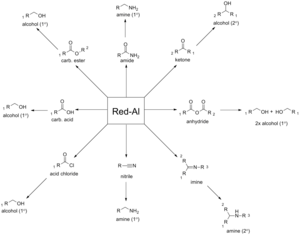
Le bis(2-méthoxyéthoxy)aluminohydrure de sodium, commercialisé sous les appellations Red-Al, Vitride et Synhydrid, est un composé organométallique de formule chimique NaAlH₂(OCH₂CH₂OCH₃)₂. Le nom Red-Al renvoie au fait qu'il s'agit d'un réducteur à base d'aluminium. Il est utilisé essentiellement comme réducteur en synthèse organique. Il présente un atome d'aluminium lié à deux ligands hydrure et deux alcoolates de 2-méthoxyéthanol CH₃OCH₂CH₂OH. Les solutions commerciales sont visqueuses et incolores ou légèrement tintées de jaune pâle. Elles se solidifient à basse température en formant une substance vitreuse pulvérisable qui ne présente pas de température de fusion nette.